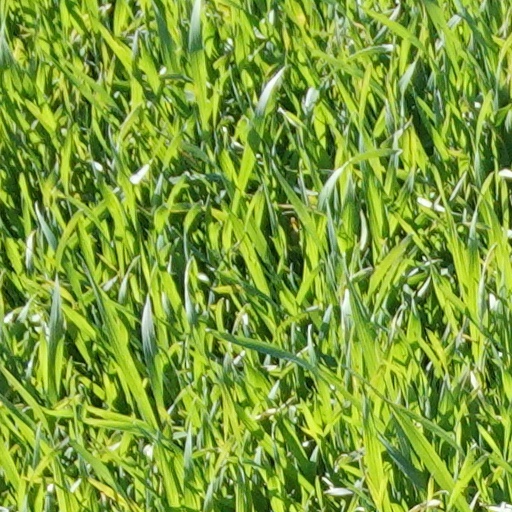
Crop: wheat